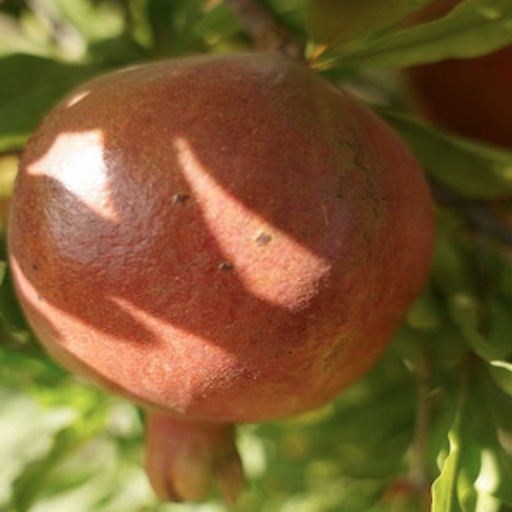
Label: Healthy